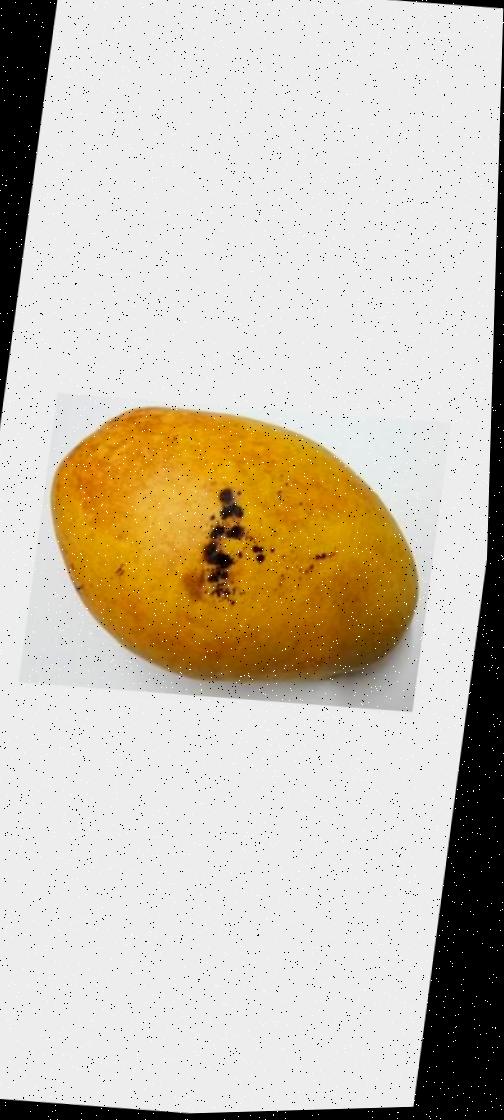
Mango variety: Bari-11